USS Rudyerd Bay

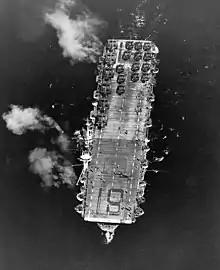
In an overhead shot of "Rudyerd Bay" on 20 May 1945, numerous aircraft of Composite Squadron 96 (VC-96), a couple of the carrier's crew, and a crane are visible.

Upon being commissioned, "Rudyerd Bay" underwent a shakedown cruise down the West Coast to Southern California, where she took on a load of aircraft, which she ferried to Espiritu Santo of the New Hebrides throughout April and May. Upon returning to the West Coast, the carrier conducted qualification exercises off the California coast until July, before making another transport run to Majuro, in the Marshall Islands from 20 July to 26 July, escorted by the destroyer escort . After finishing her mission, she embarked Composite Squadron 77 (VC-77), departing on 8 August for the West Pacific. At Enewetak Atoll in the Marshall Islands, she joined Task Group 30.8, the Fleet Oiler and Transport Carrier Group, which at the time, consisted of seven escort carriers (including "Rudyerd Bay"), seven destroyers, fifteen destroyer escorts, and twenty-four replenishment oilers, organized into eight task units. She then proceeded with the task group to Manus Island, in the Admiralty Islands, arriving on 31 August.